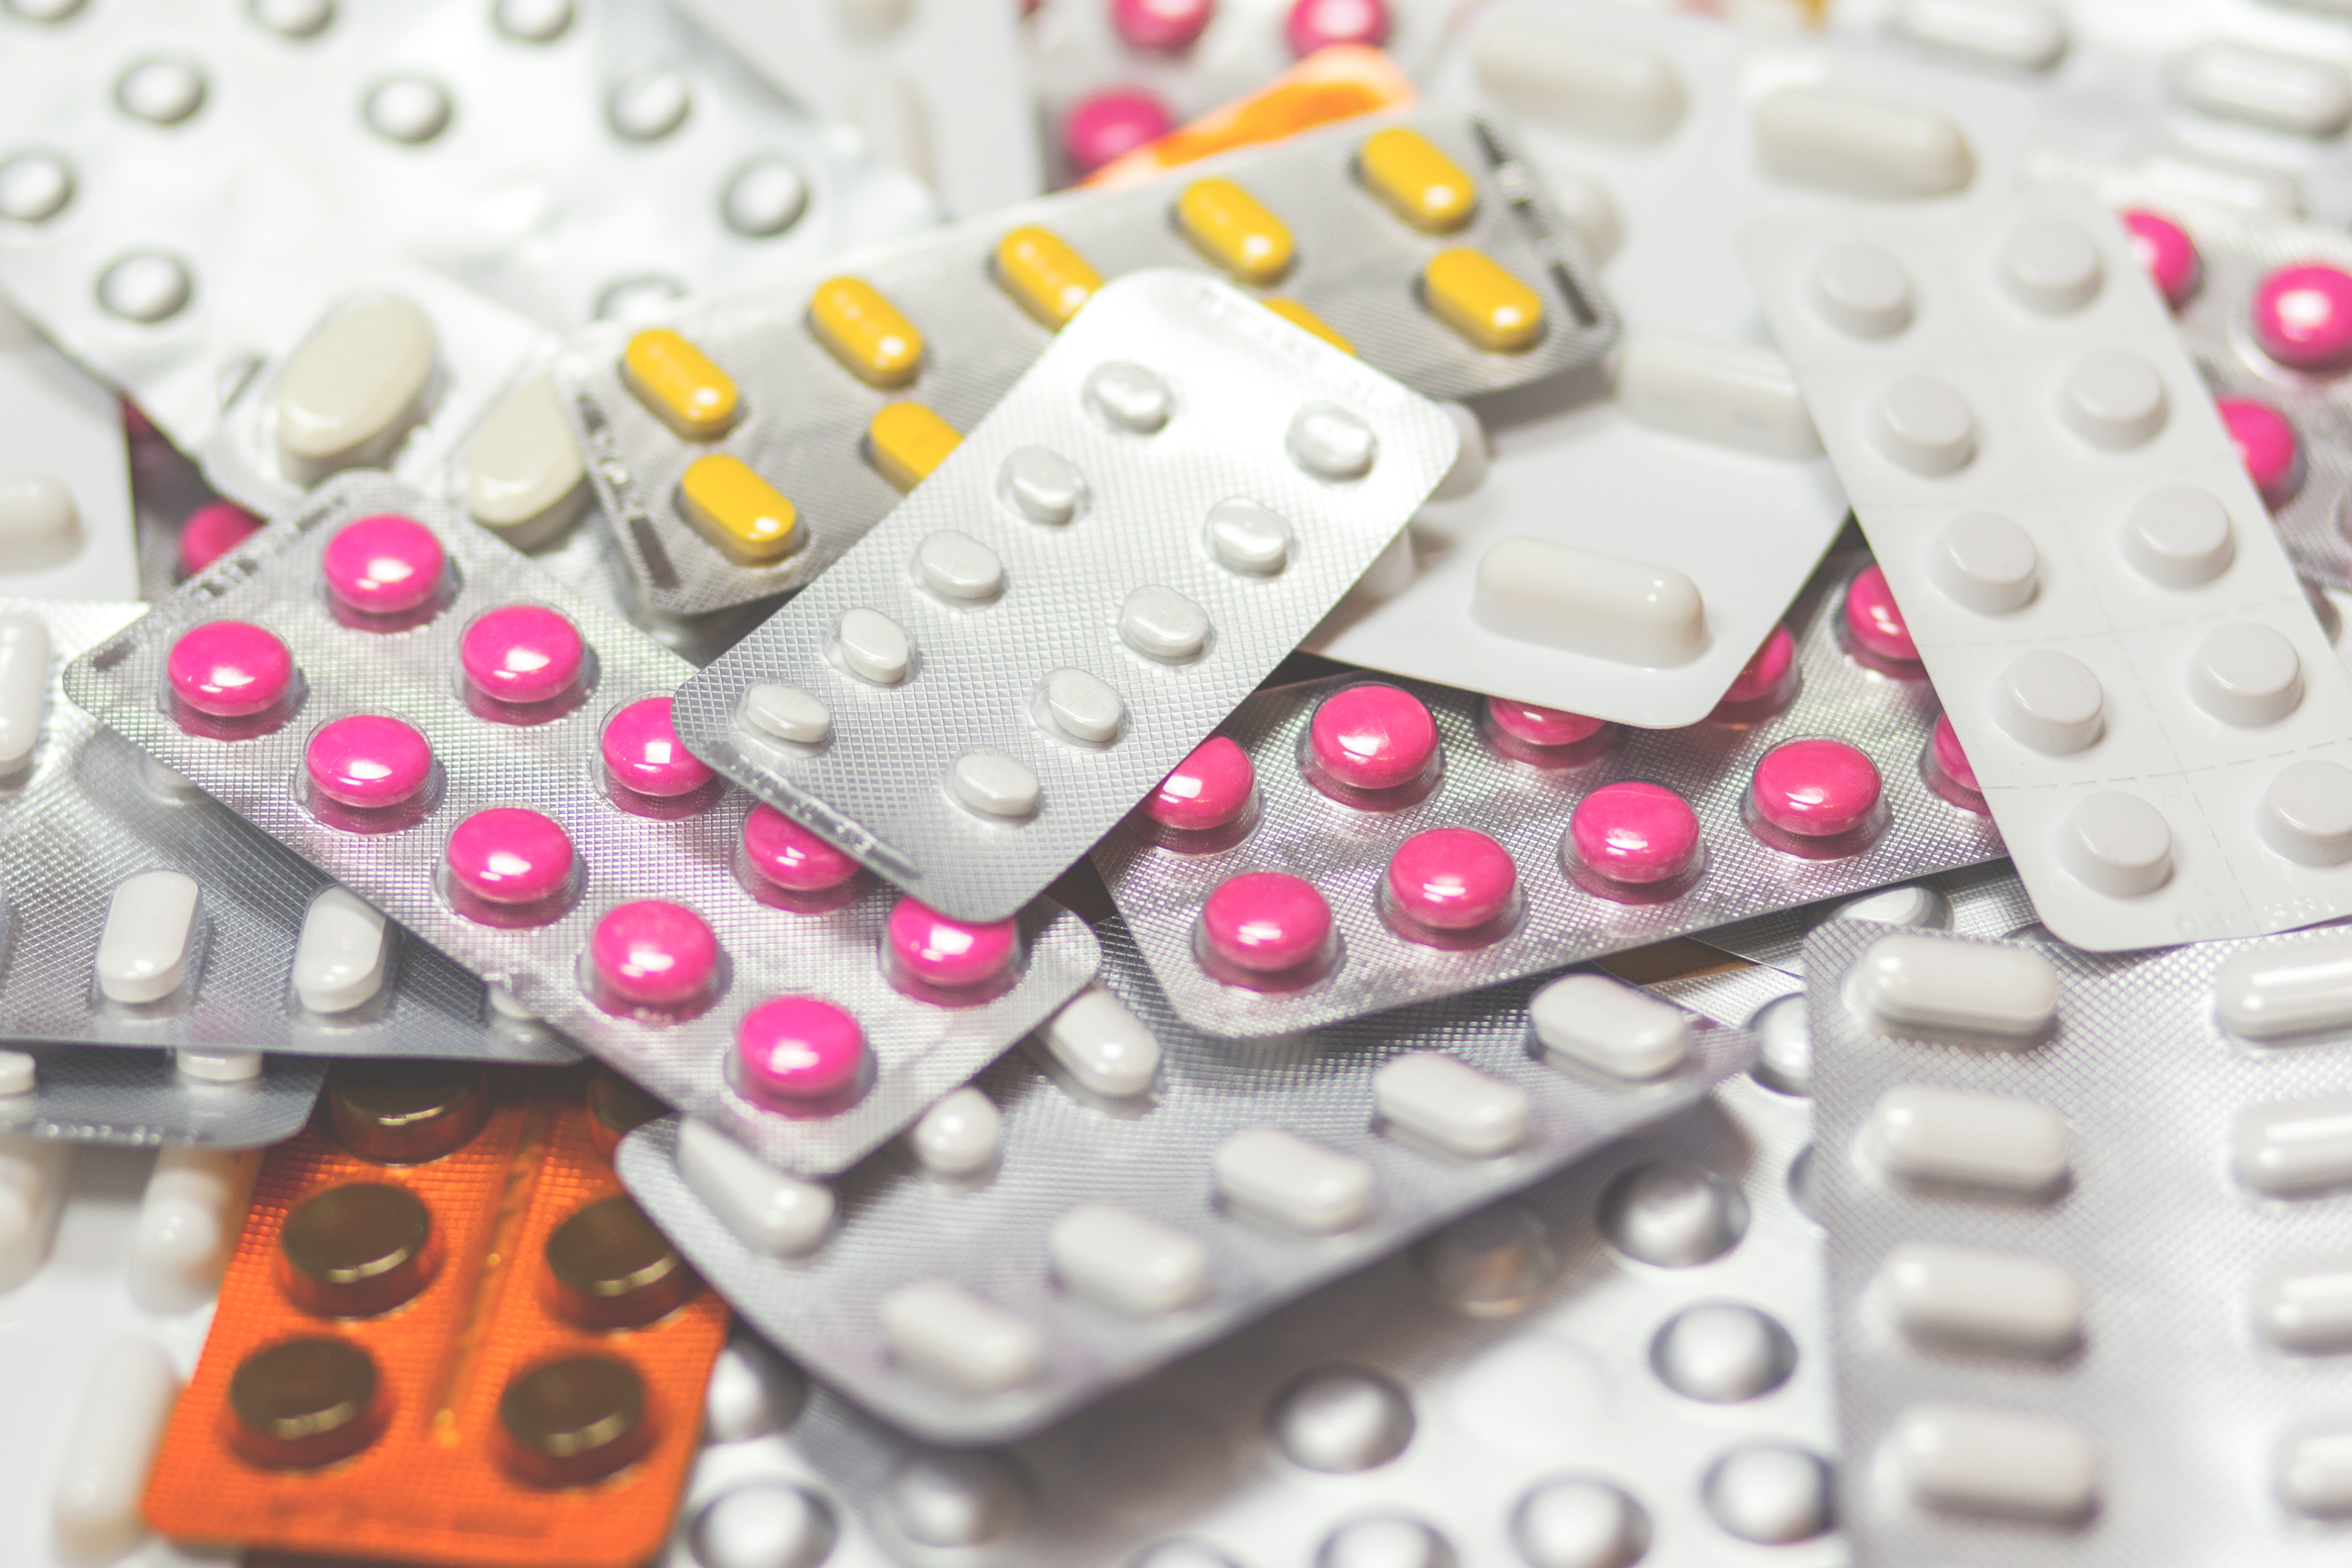
number, finger, medicine, close up, font, drug, prescription, pills, tablets, medical, drugs, treatment, pharmaceutical drug